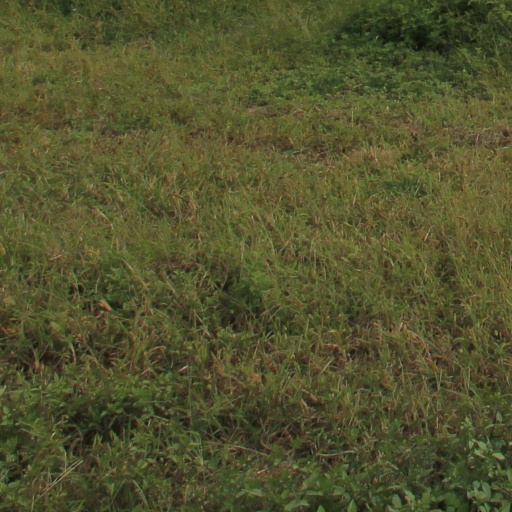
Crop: grape